Rules of water polo

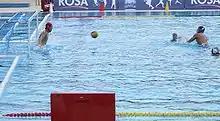

If a defender commits a major foul within the six meter area that prevents a likely goal, the attacking team is awarded a penalty throw or shot. This is usually when the attacking player is impeded in taking a shot at goal, from behind or the side. According to the FINA rule changes in 2019, the referee no longer has any discretion in awarding a penalty (e.g., taking into account whether a goal was likely or not).